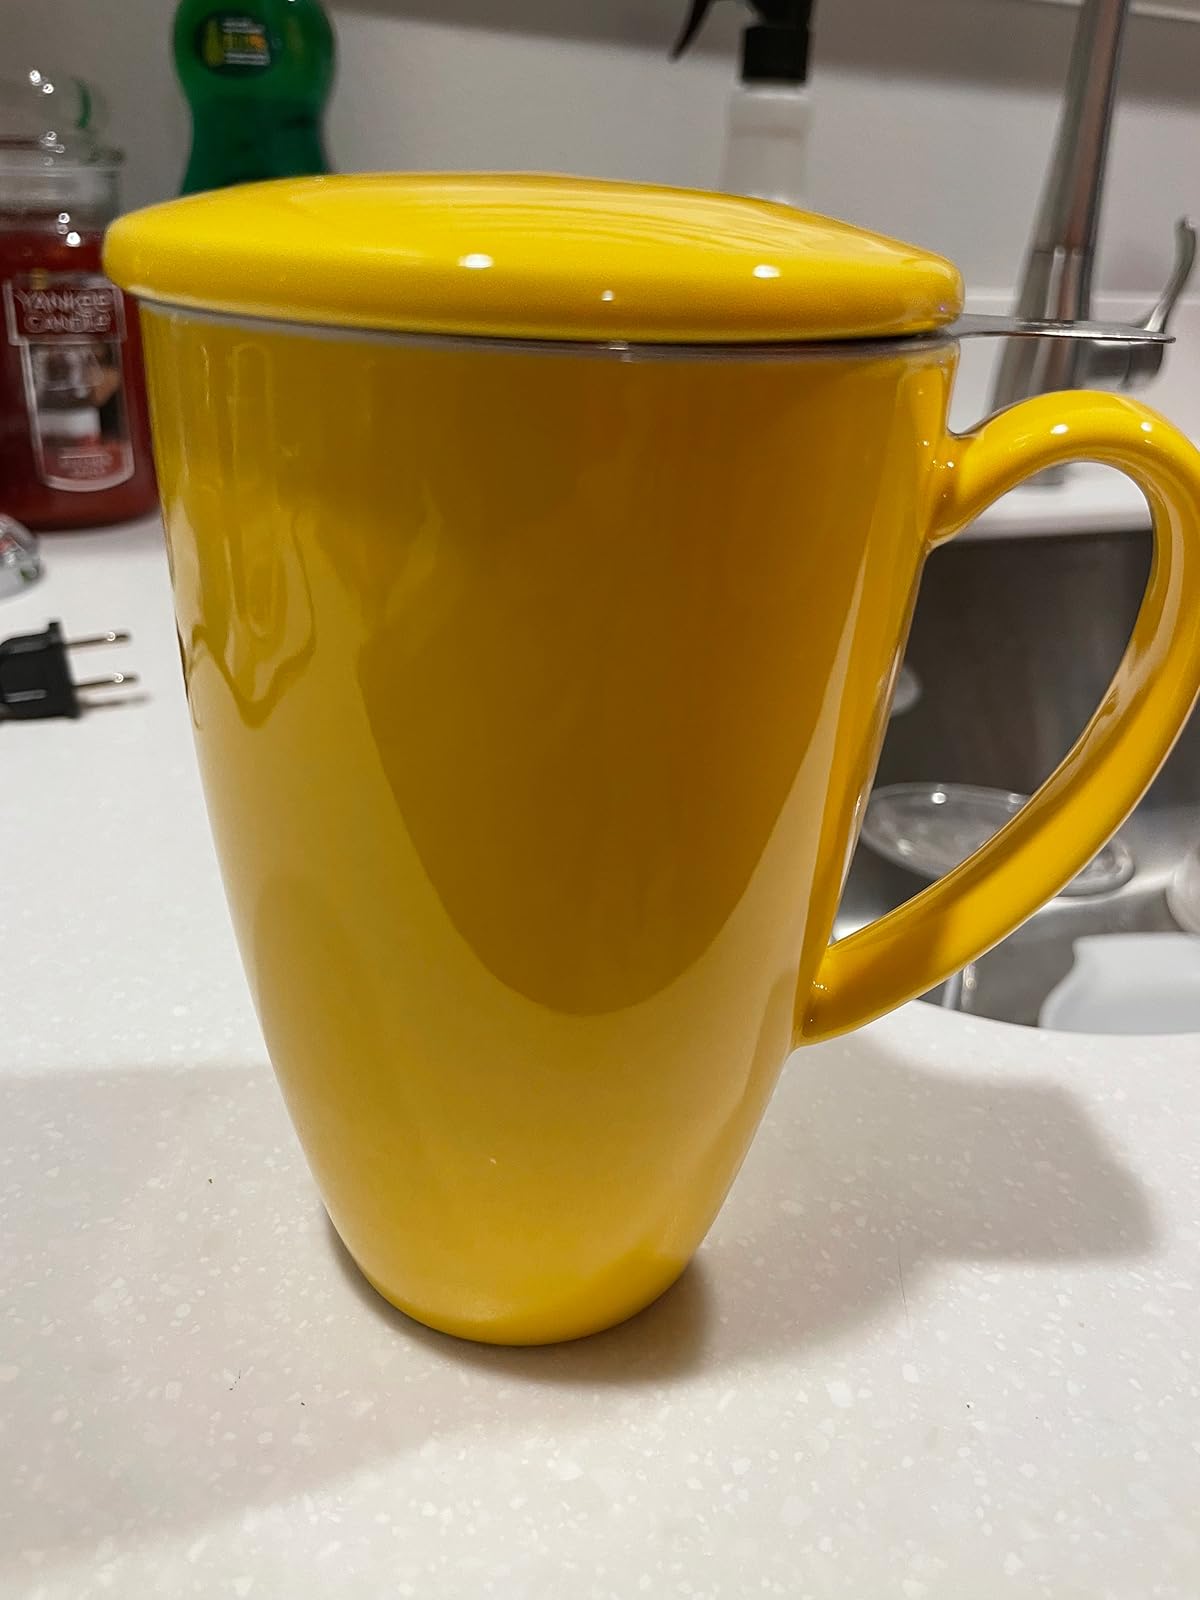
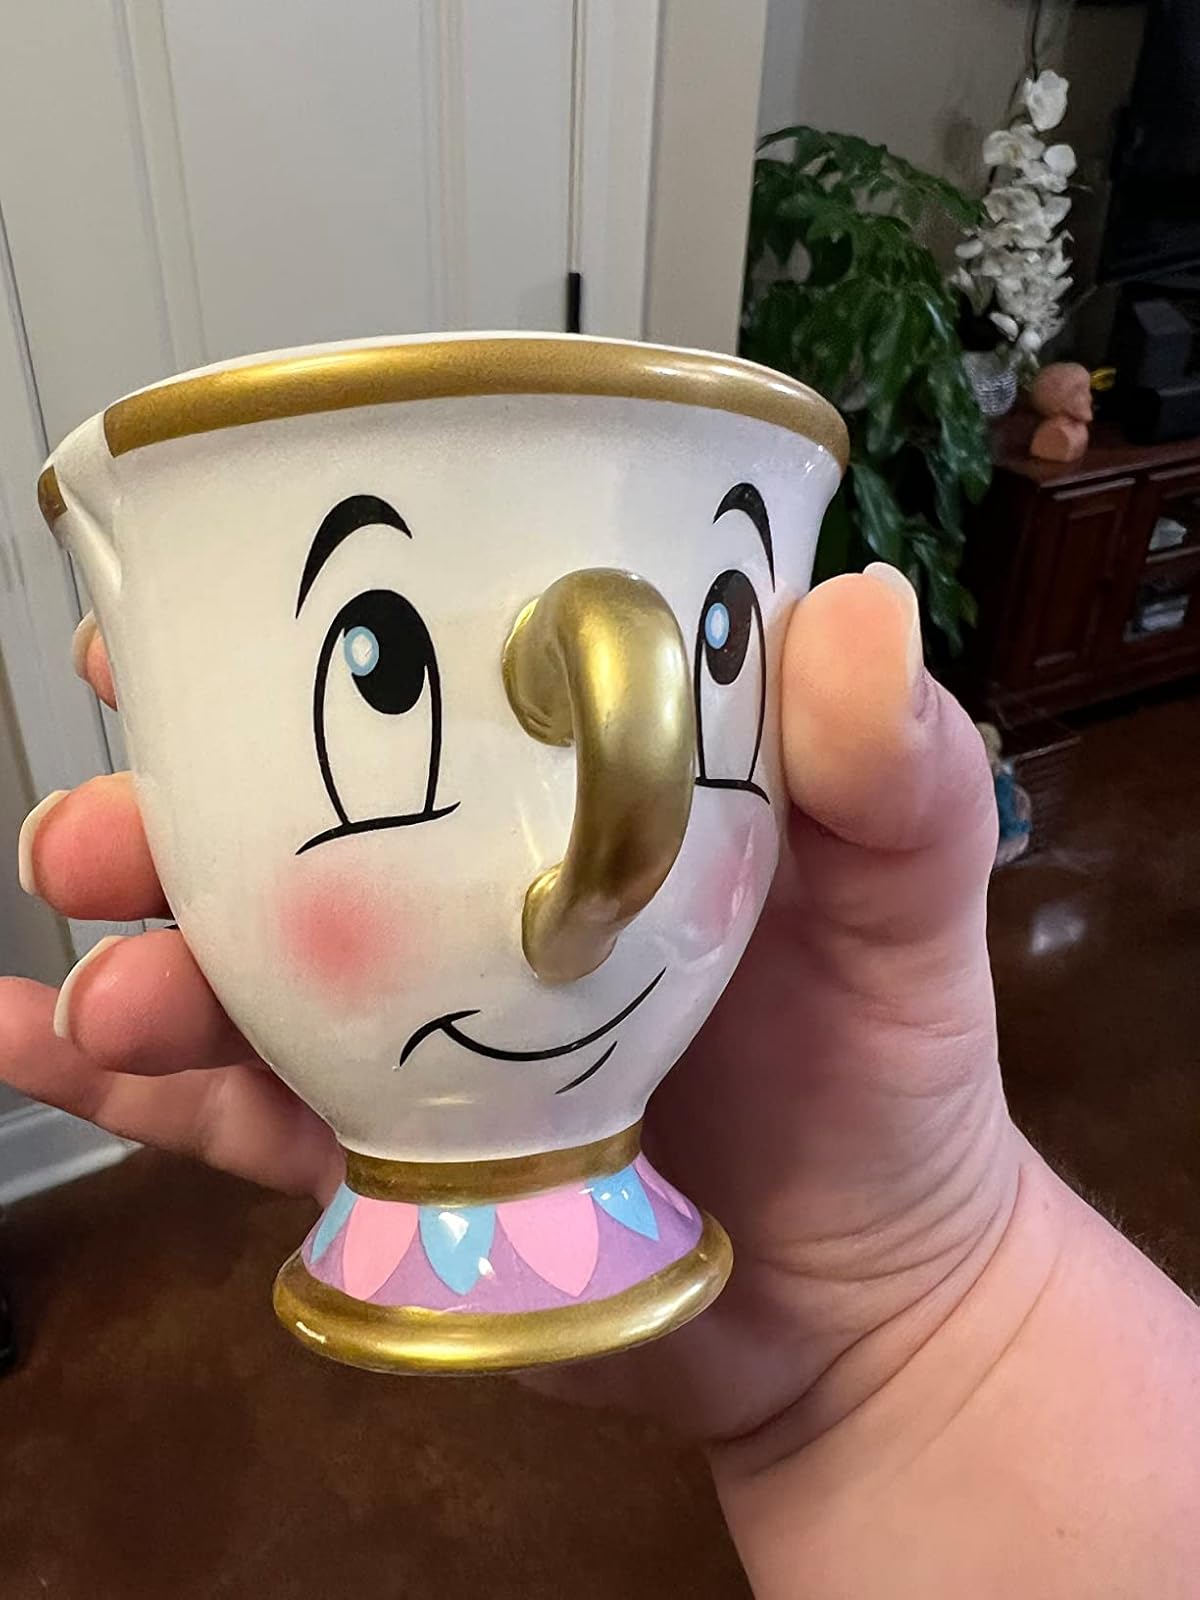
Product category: items_mug
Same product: no